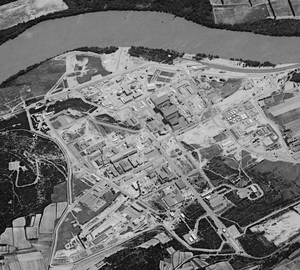
Le site de production de plutonium du CEA de Marcoule, photographié par un satellite KH-7/GAMBIT durant la mission 4038.
L'histoire du programme nucléaire militaire de la France relate le cheminement qui a conduit la France à développer un programme nucléaire militaire après la seconde guerre mondiale. La mise en place de la Force de dissuasion nucléaire française repose sur un programme d'essais nucléaires français qui débute le 13 février 1960 et prend fin le 27 janvier 1996.